Kim Kluijskens

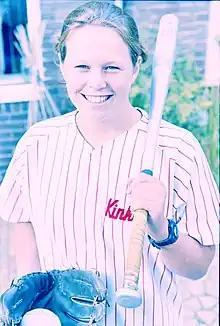
Kluijskens (1999)

Kim Kluijskens (born 9 June 1984 in IJmuiden) is a Dutch softball player, who represents the Dutch national team in international competitions.